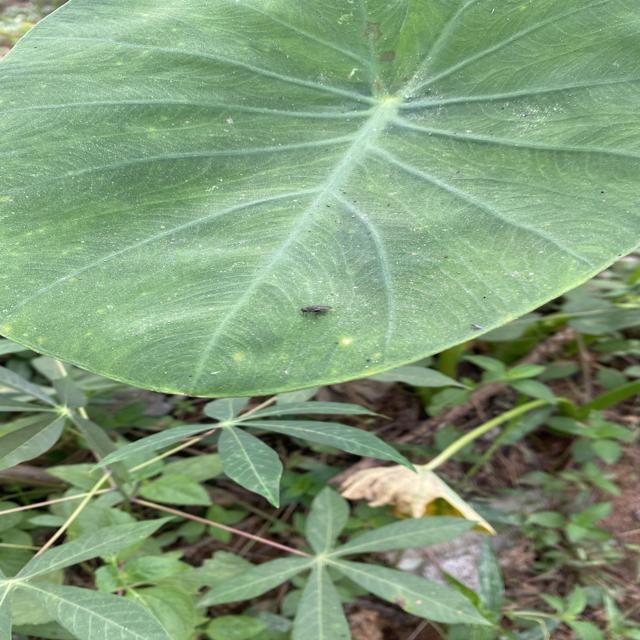
Label: Early_Blight